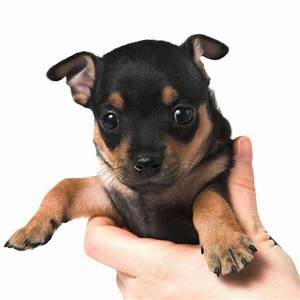
Label: dog